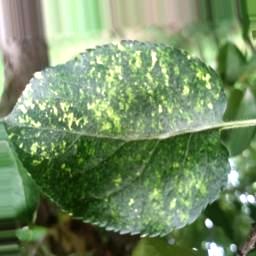
Label: Apple_Mosaic